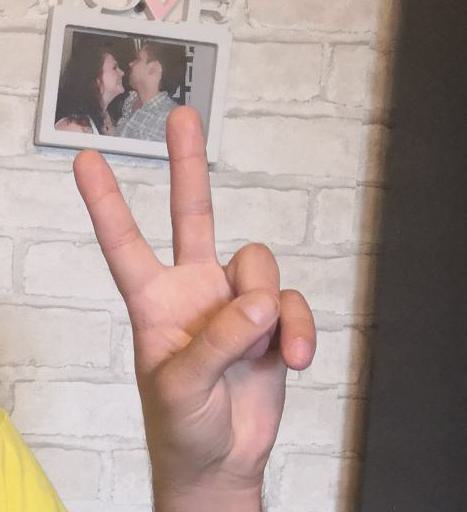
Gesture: peace